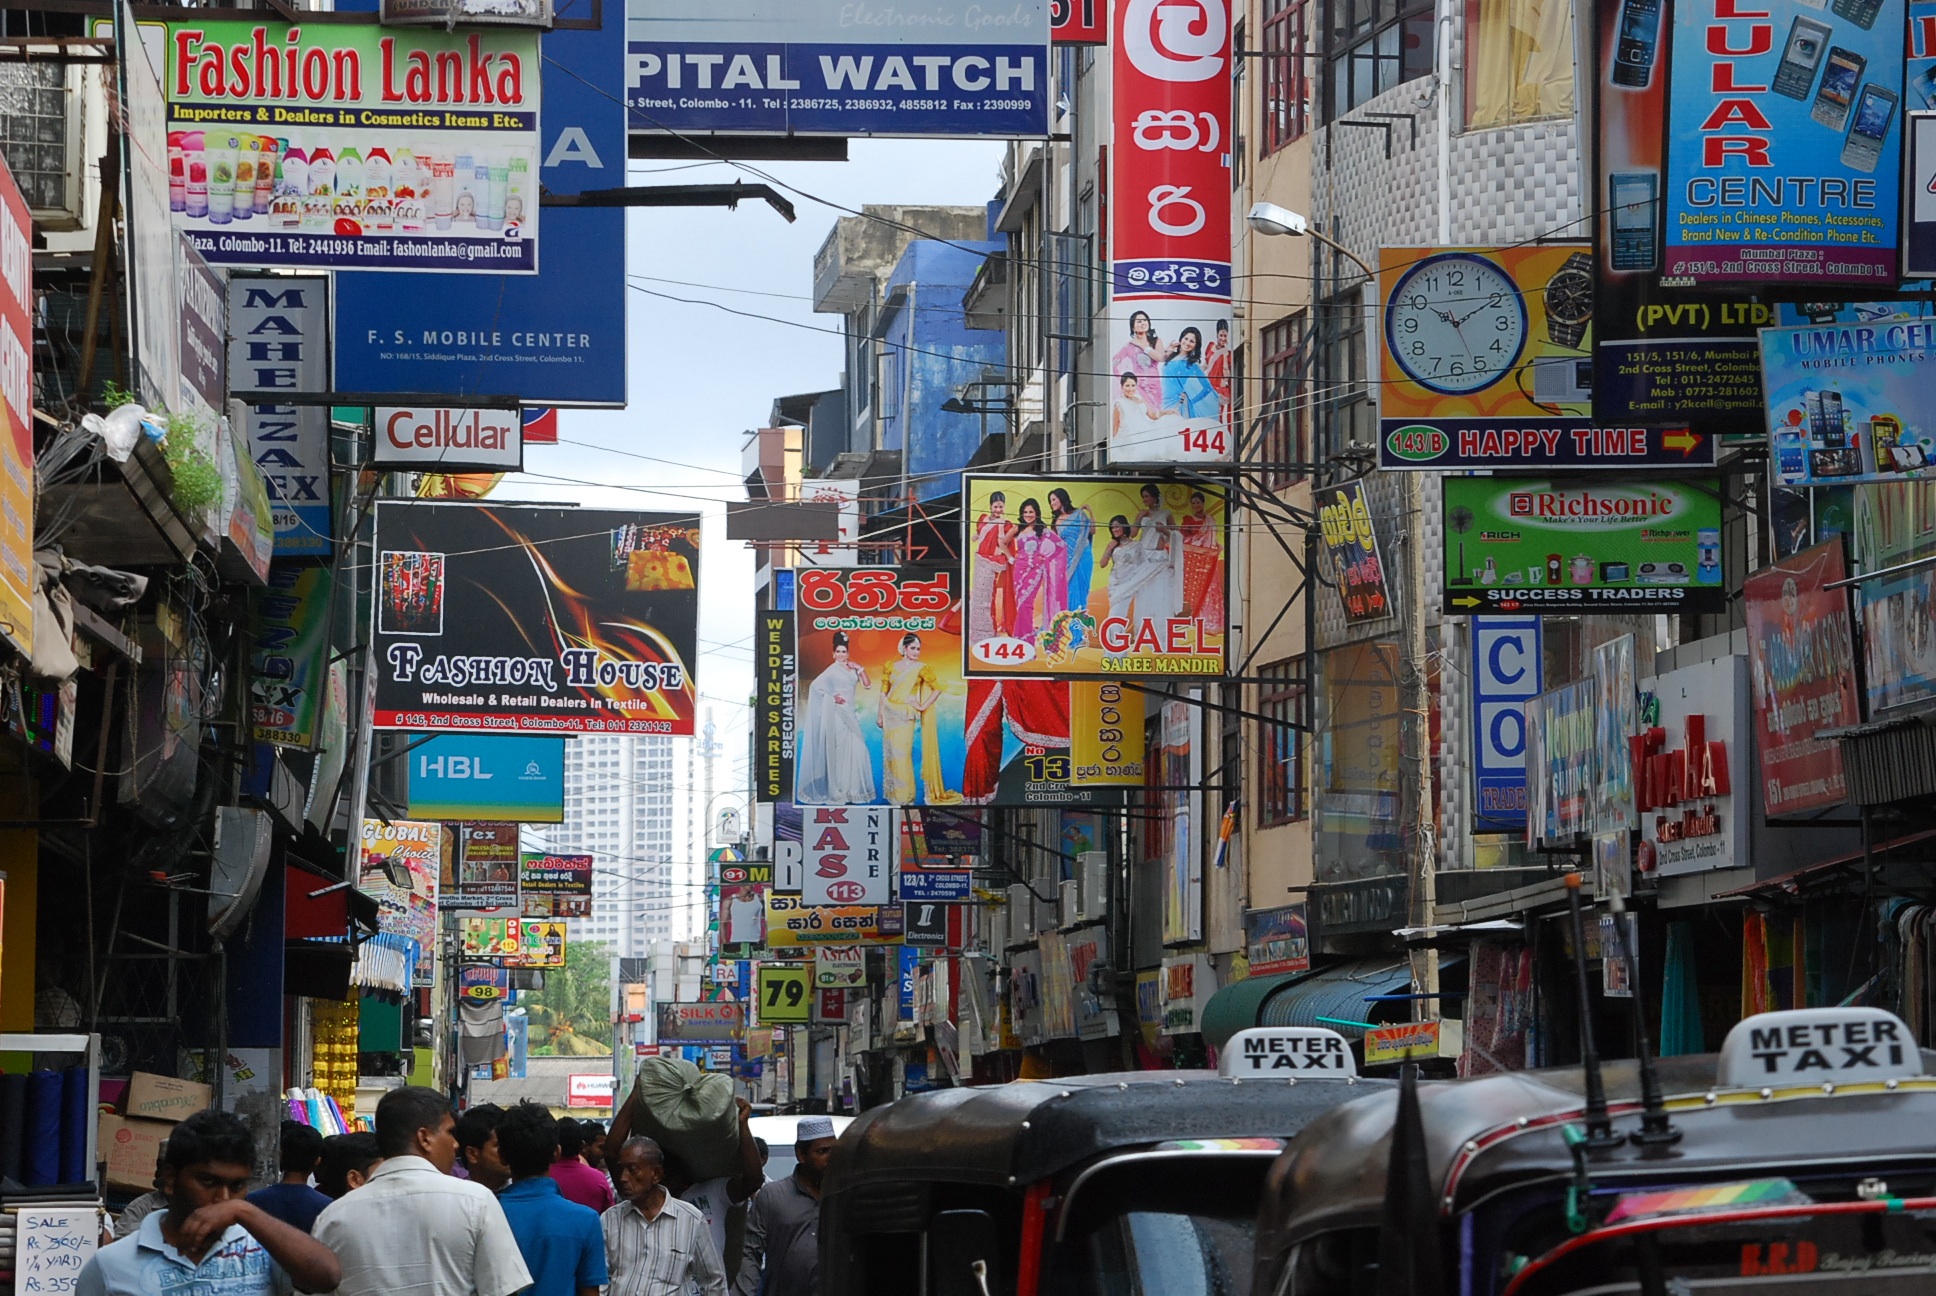
pedestrian, road, street, city, crowd, tourism, art, infrastructure, neighbourhood, urban area